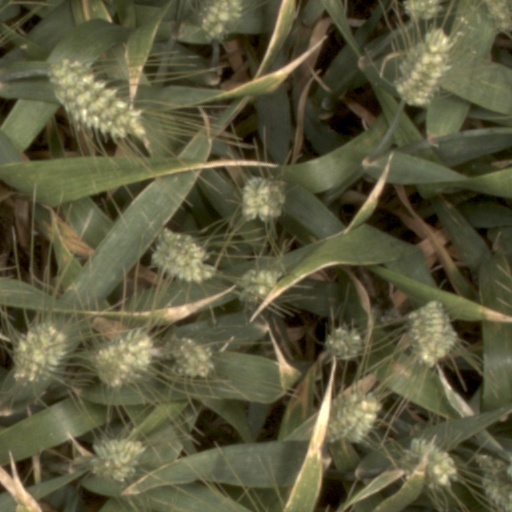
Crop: wheat